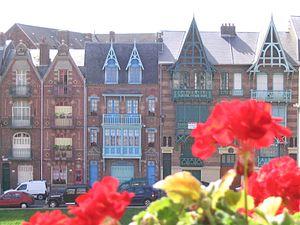
Façades verticales typiques des villas balnéaires du front de mer à Mers-les-Bains, classées en Secteur sauvegardé.
Mers-les-Bains est une commune française située dans le département de la Somme, en région Hauts-de-France. Le s se prononce à la fin de Mers.